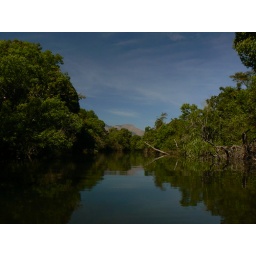
Ahh .. a river beside a mountain !